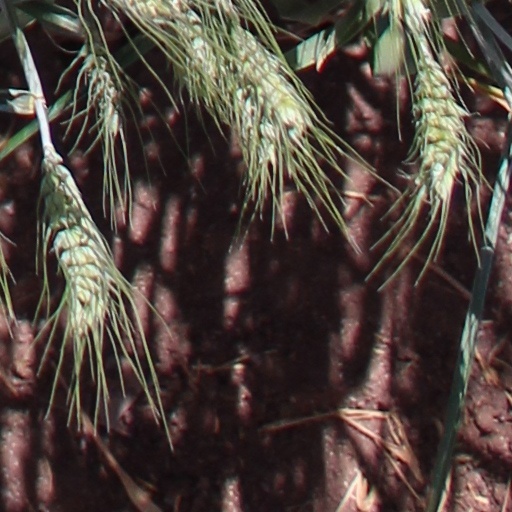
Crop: wheat